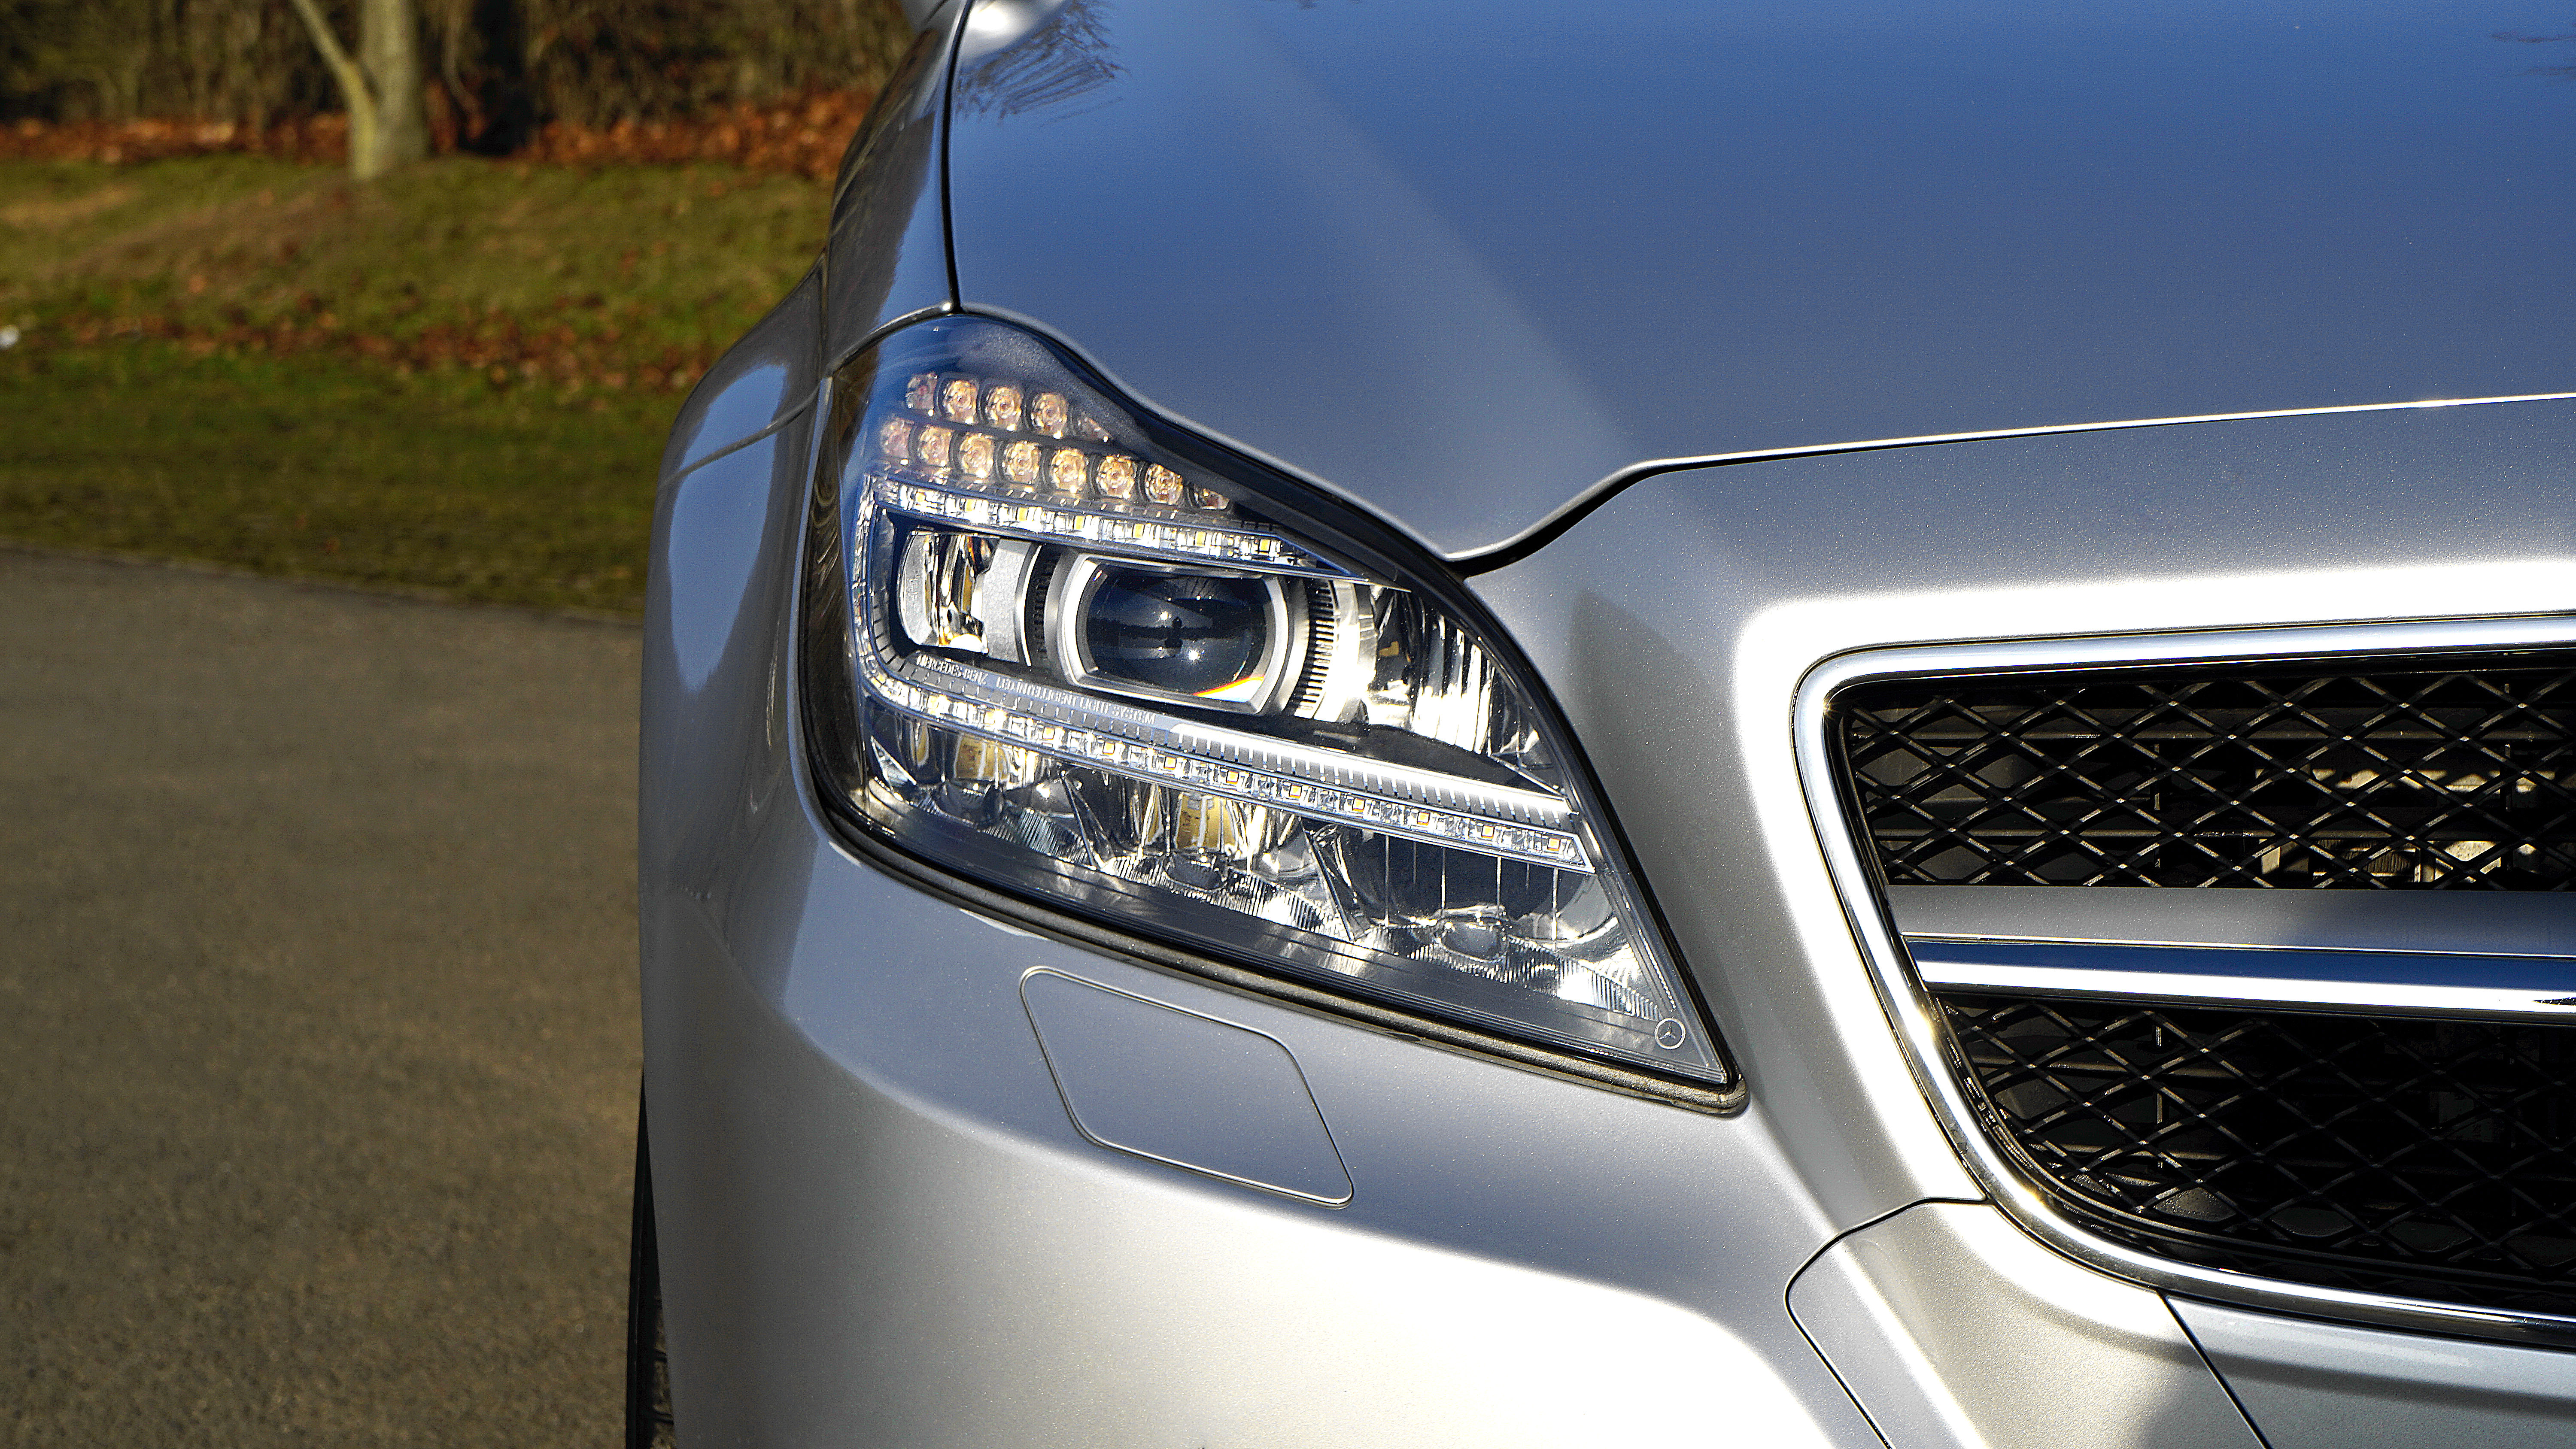
grass, technology, road, car, wheel, automobile, vehicle, drive, headlight, modern, hood, luxury, motor, sedan, shiny, polished, land vehicle, automobile make, automotive exterior, compact car, automotive design, luxury vehicle, executive car